Dennis Kucinich

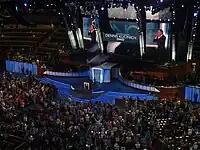
Kucinich gestures to the audience during his speech on the second day of the 2008 Democratic National Convention in Denver, Colorado.

Kucinich was criticized during his 2004 campaign for changing his stance on the issue of abortion. His explanation was, "I've always worked to make abortions less necessary, through sex education and birth control. But the direction that Congress has taken, increasingly, is to make it impossible for women to be able to have an abortion if they need to protect their health. So when I saw the direction taken, it finally came to the point where I understood that women will not be truly free unless they have the right to choose."